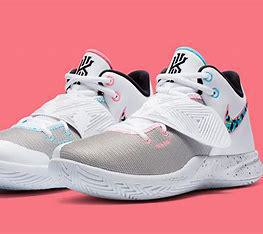
Brand: Nike
Model: Kyrie Flytrap 5